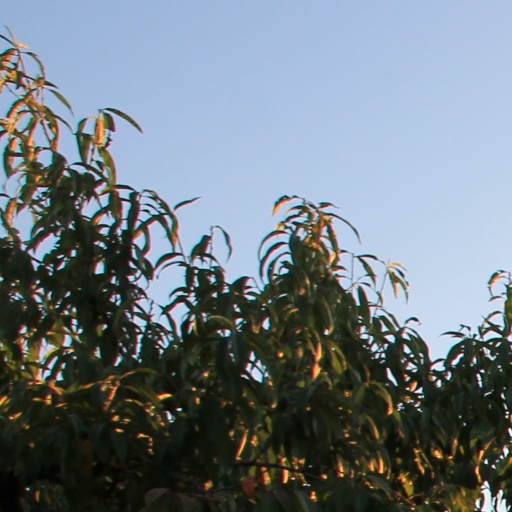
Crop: grape